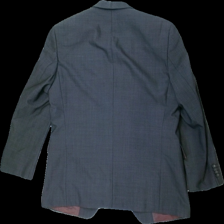
View: back
Type: Blazer
Category: Men
Brand: Not in the list
Brand text on label: Baumler
Colors: Grey
Material: unknown
Cut: Regular
Season: All
Stains: Minor
Damage: stain
Damage location: top center
Price range: <50
Recommended usage: Export
Description: Grey blazer